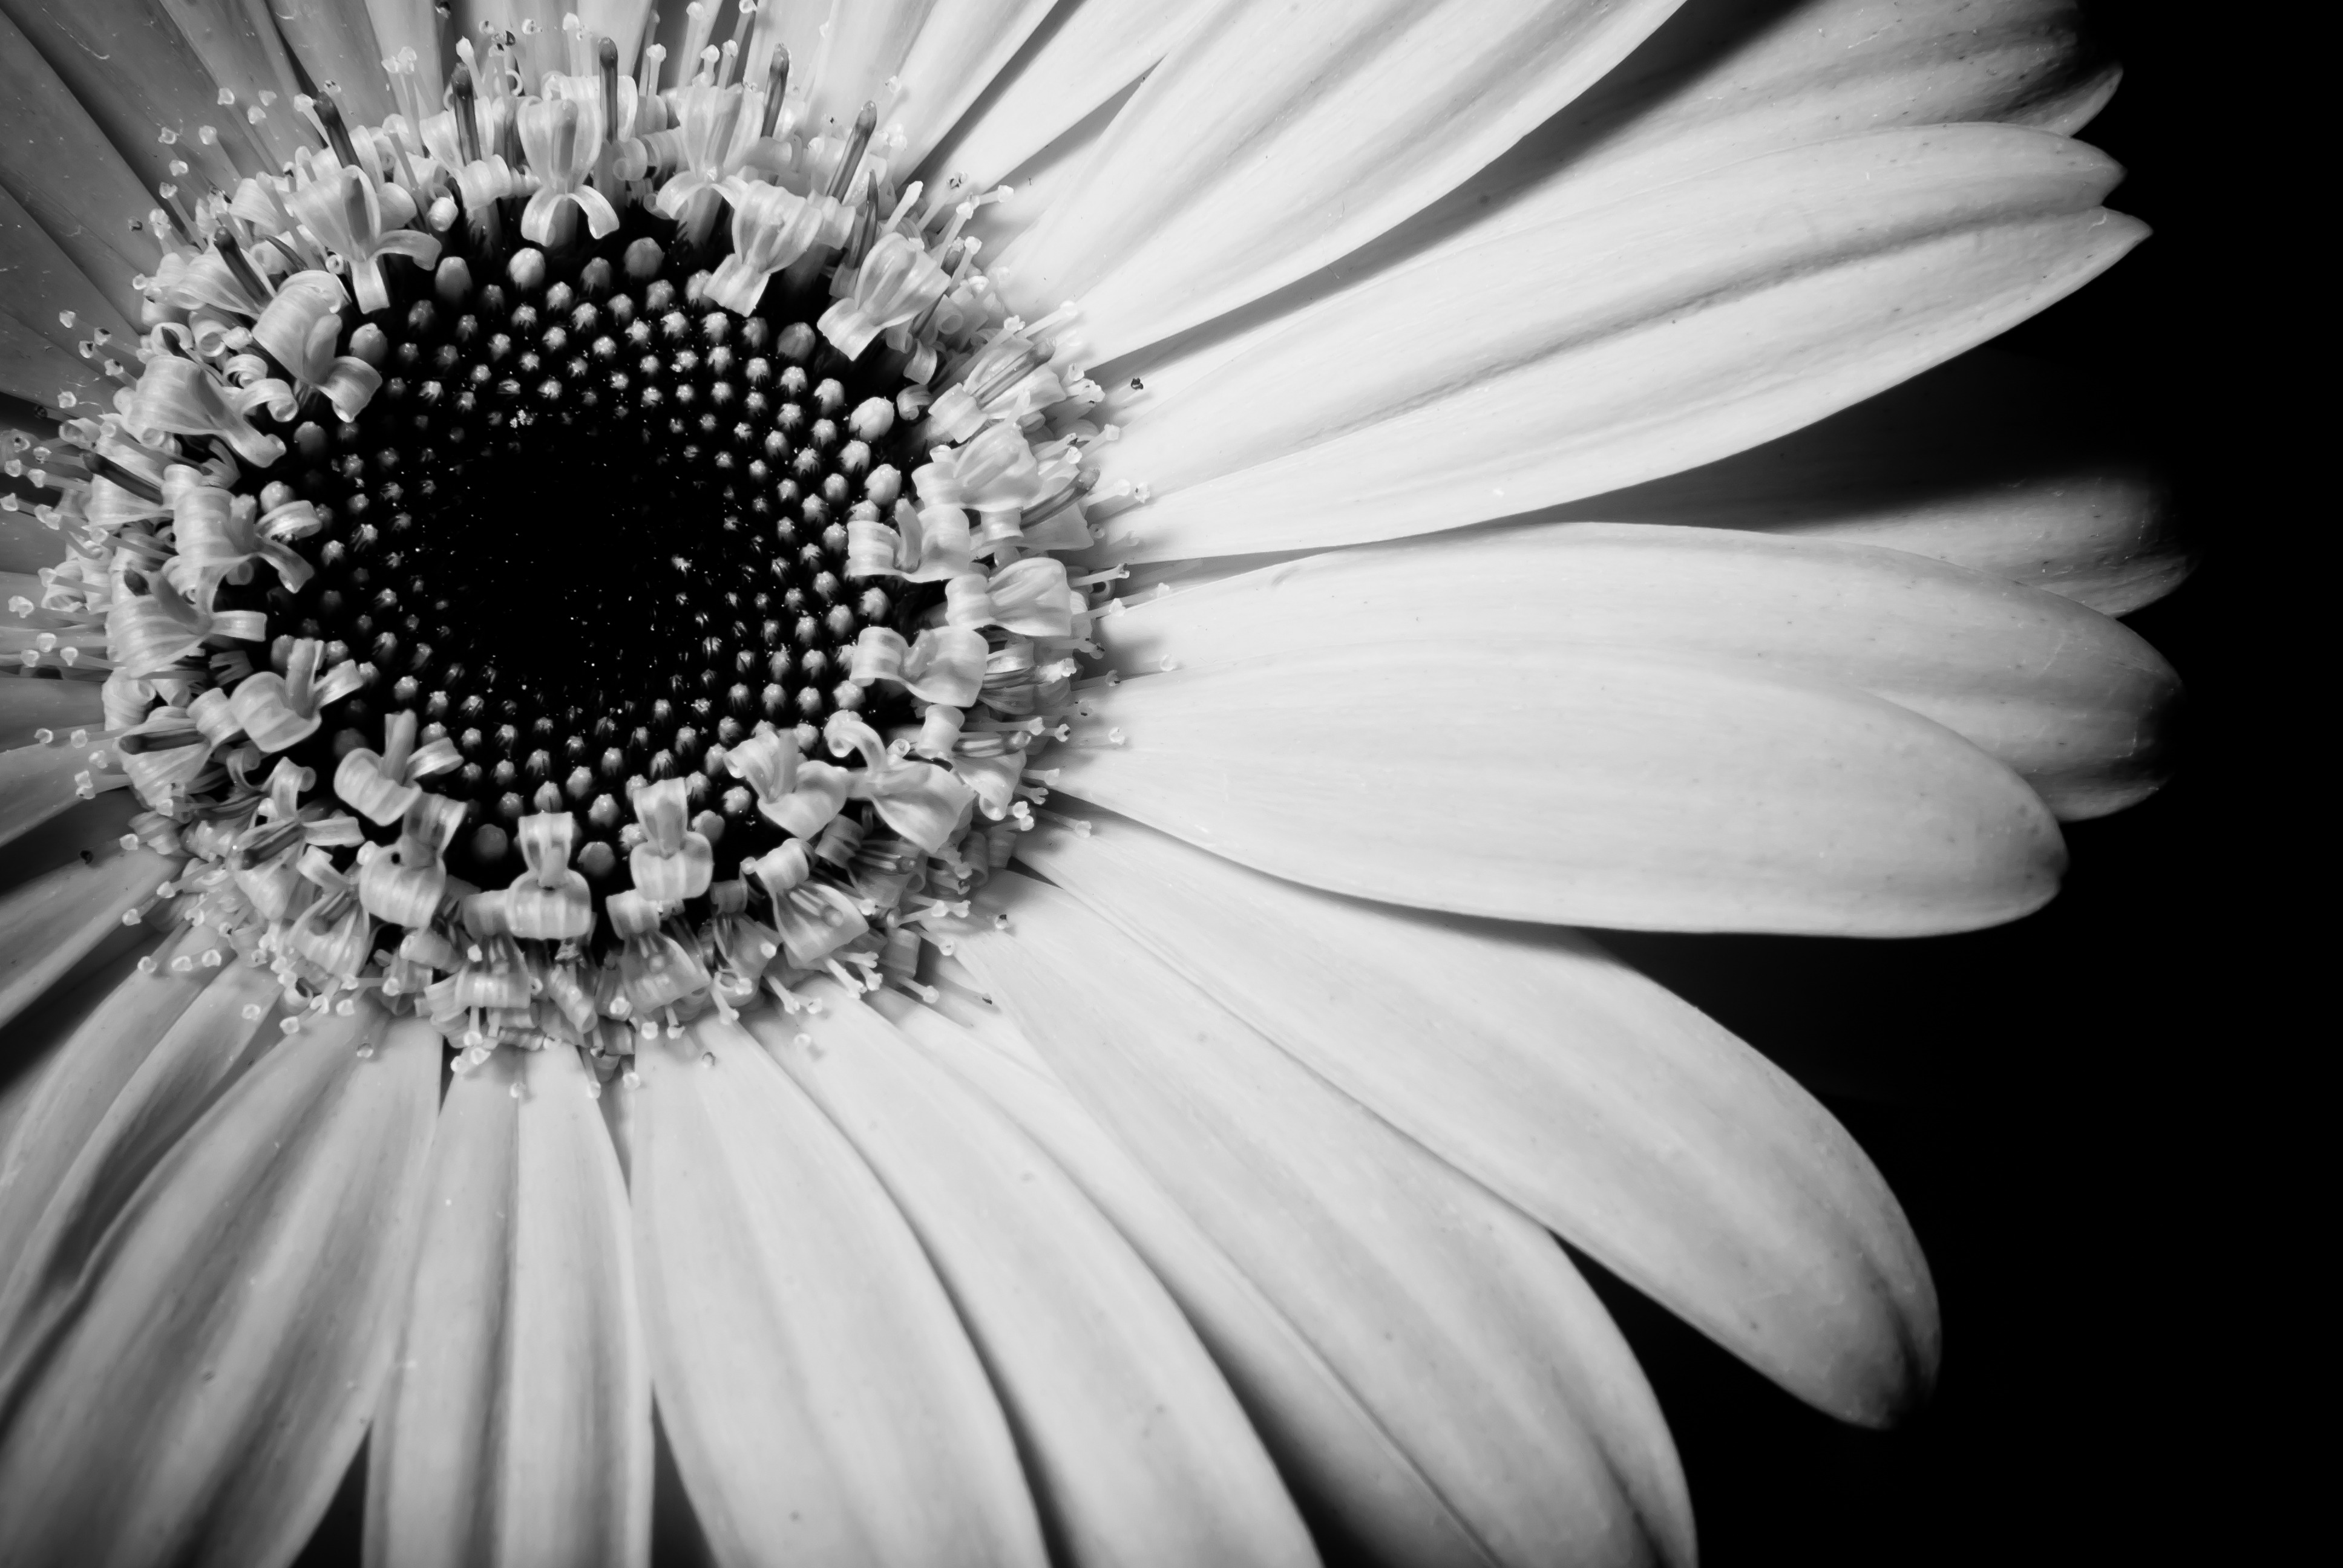
blossom, black and white, plant, white, photography, stem, leaf, flower, petal, bloom, floral, daisy, environment, herb, macro, natural, botany, black, agriculture, monochrome, flora, botanical, sunflower, wildflower, close up, outdoors, vegetation, symmetry, horticulture, organic, macro photography, flowering plant, daisy family, still life photography, oxeye daisy, monochrome photography, plant stem, land plant